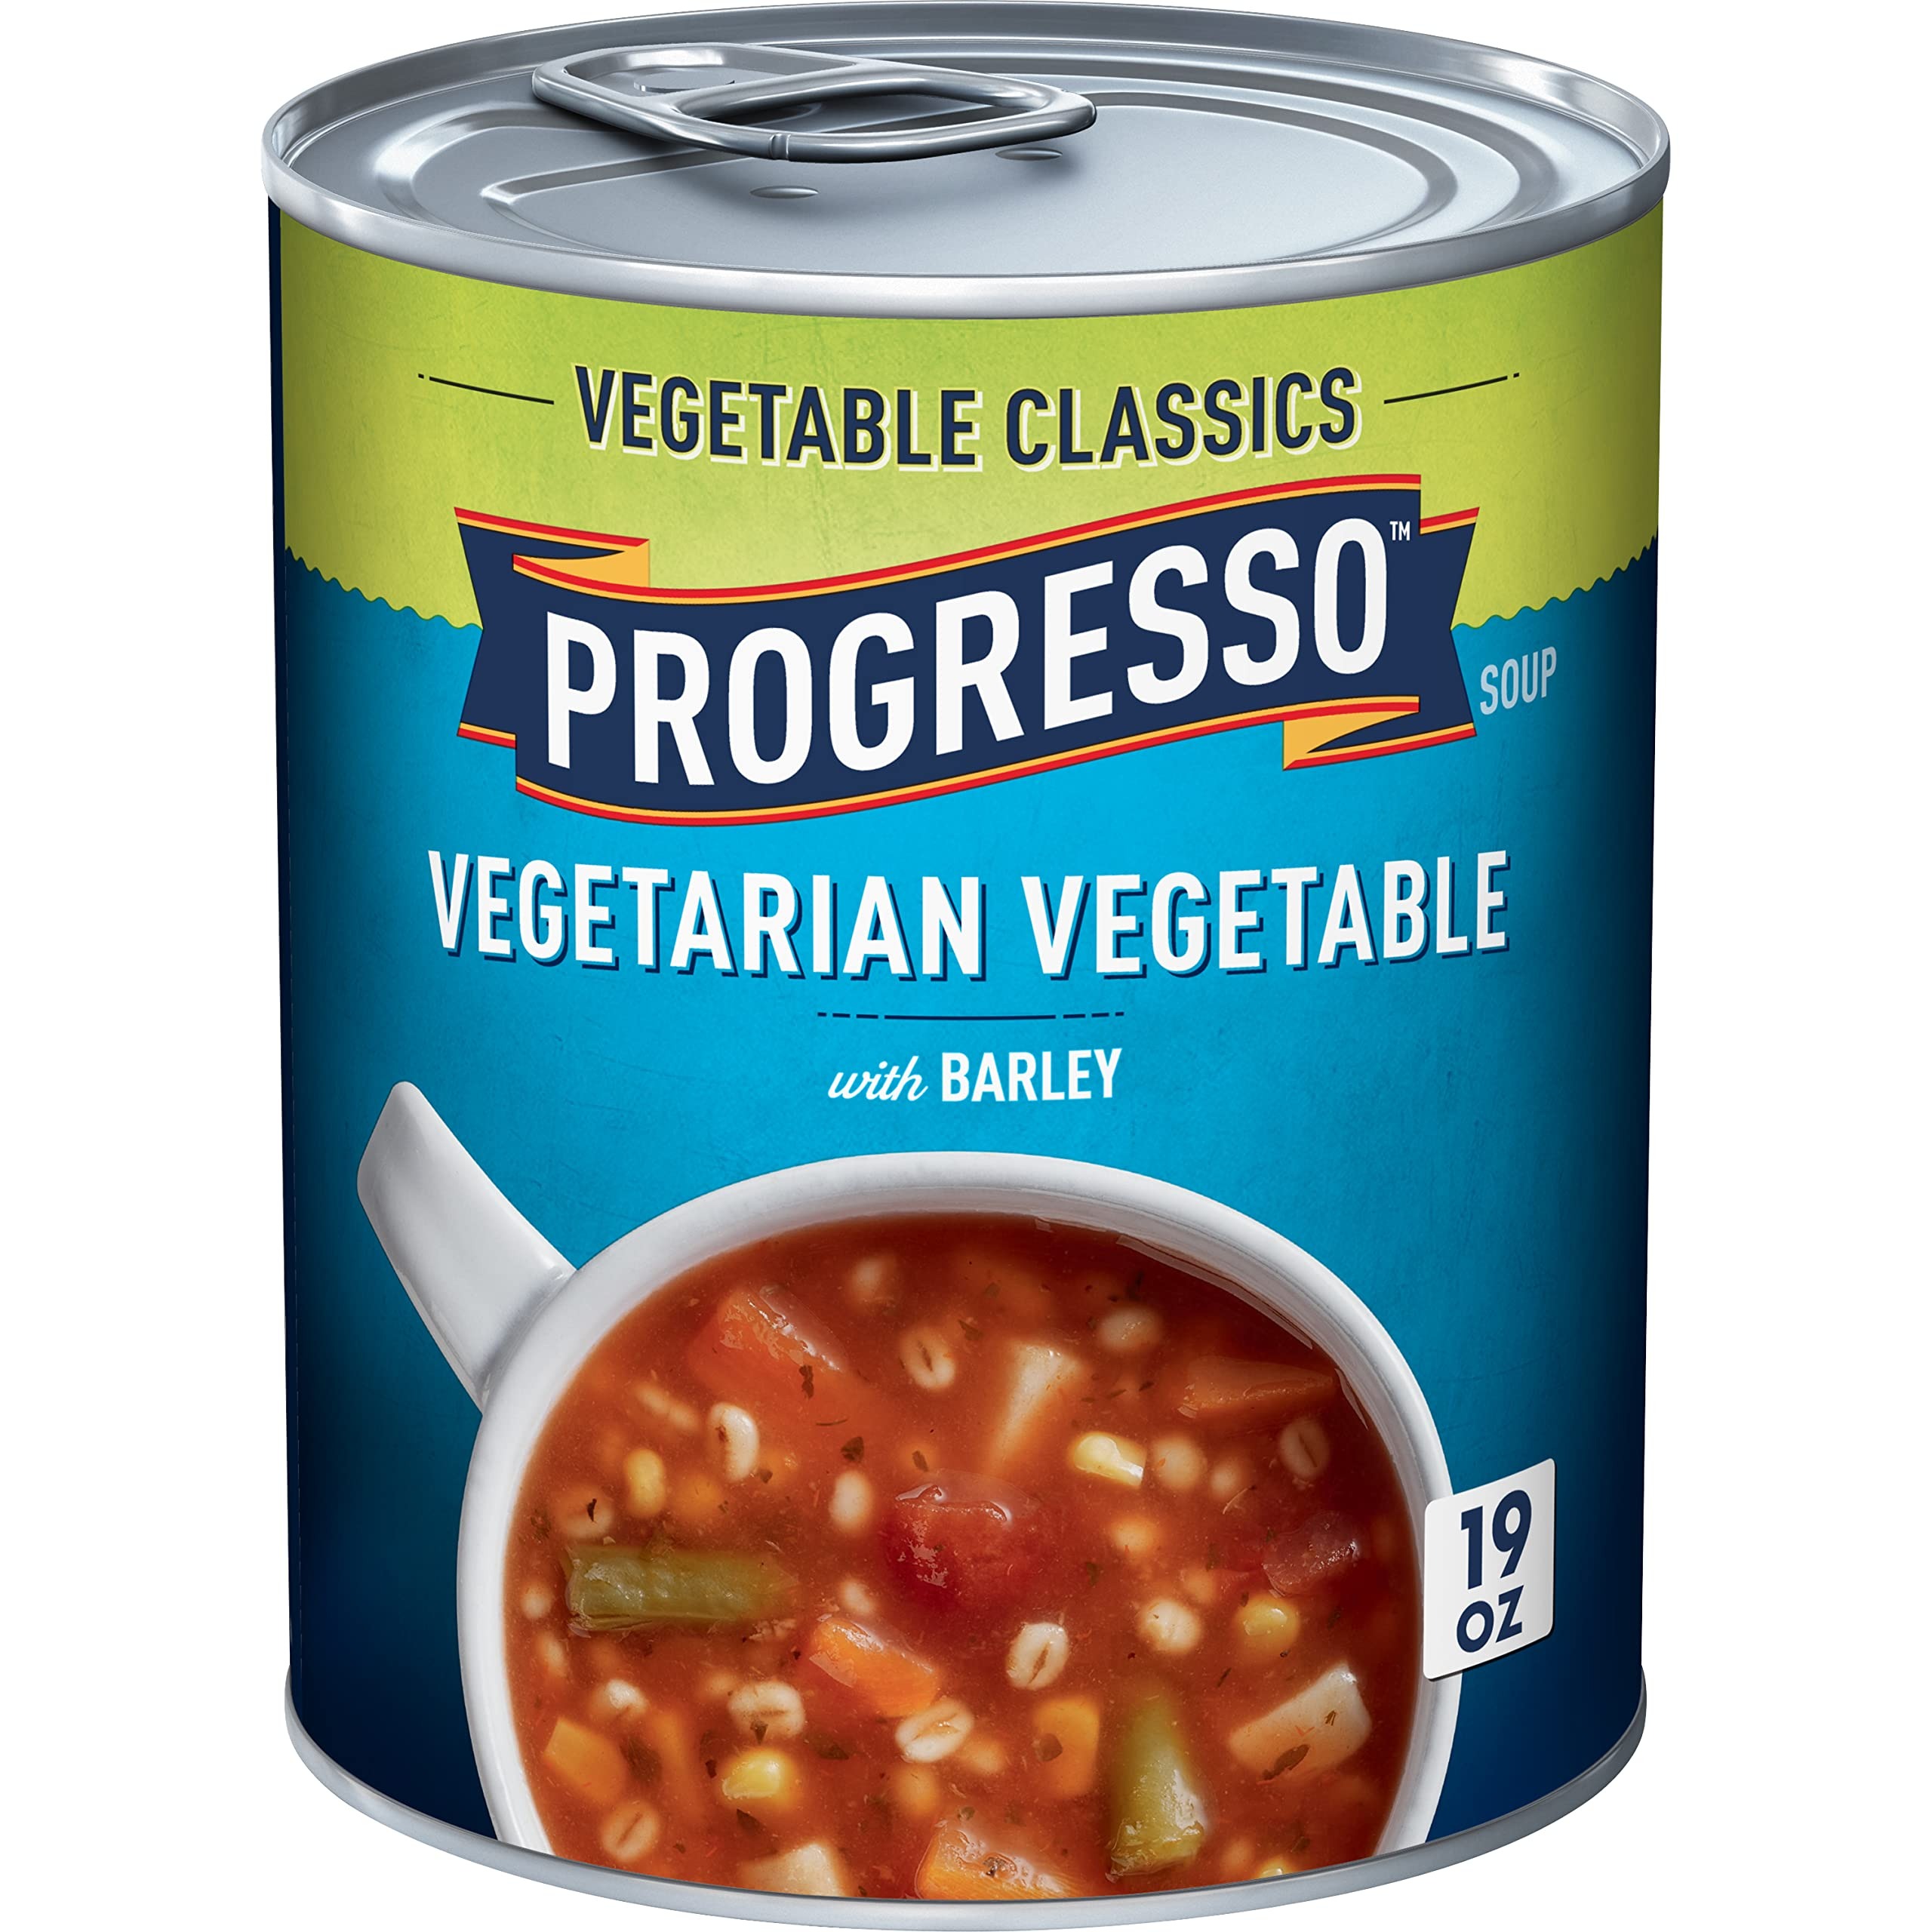
Item Name: Progresso Vegetable Classics, Vegetarian Vegetable with Barley Canned Soup, 19 oz.
Bullet Point 1: VEGETARIAN VEGETABLE WITH BARLEY SOUP: Enjoy the delectable flavors of vegetable soup with barley, carrots, green beans, tomatoes and corn
Bullet Point 2: SOURCE OF VEGETABLES: Dive into this delicious Progresso soup that includes a half cup of vegetables per serving
Bullet Point 3: QUALITY INGREDIENTS: No artificial flavors and no colors from artificial sources
Bullet Point 4: QUICK AND EASY: Convenient canned soups ready to eat in minutes
Bullet Point 5: CONTAINS: 19 oz
Value: 19.0
Unit: Ounce

Price: 2.59